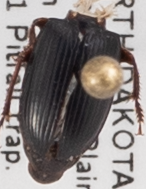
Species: Harpalus somnulentus
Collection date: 2022-07-12 04:00:00
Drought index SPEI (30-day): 1.514
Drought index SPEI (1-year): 0.47
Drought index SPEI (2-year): -1.13